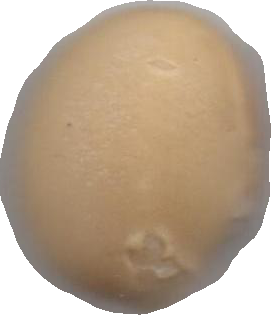
Variety: Dega